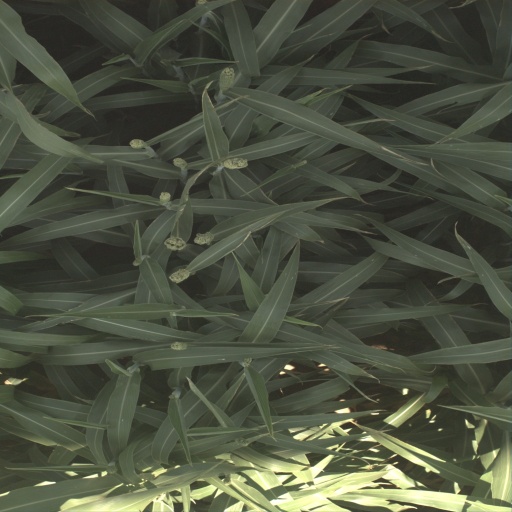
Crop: sorghum